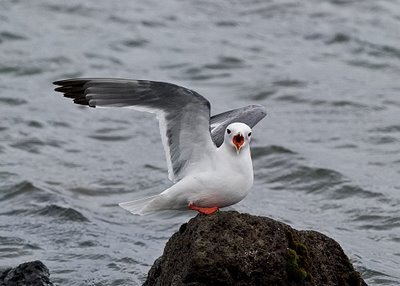
white and gray feathered bird with large mouth and downward curved beak.
this is a white bird with large feathers and a large beak.
this bird has a white belly and breast, with gray wings and orange feet.
this large bird has an orange bill,tarsus & feet, a white breast, belly, and throat and gray wings.
this bird has a white belly, breast, and crown with a gray wing and orange feet.
this bird is mainly white except for it s wings which are grey with black tips.
this bird has wings that are white and black and has an orange billa snow white body and breasted medium bird with light gray shades, dark gray shades, and black tips on the wings, along with a orange mouth and orange feet.
this large white bird has a smooth breast and wing feathers which are tipped with slate gray.
a very large white bird with a long curved wingspan with orange feet.
Species: Red Legged Kittiwake